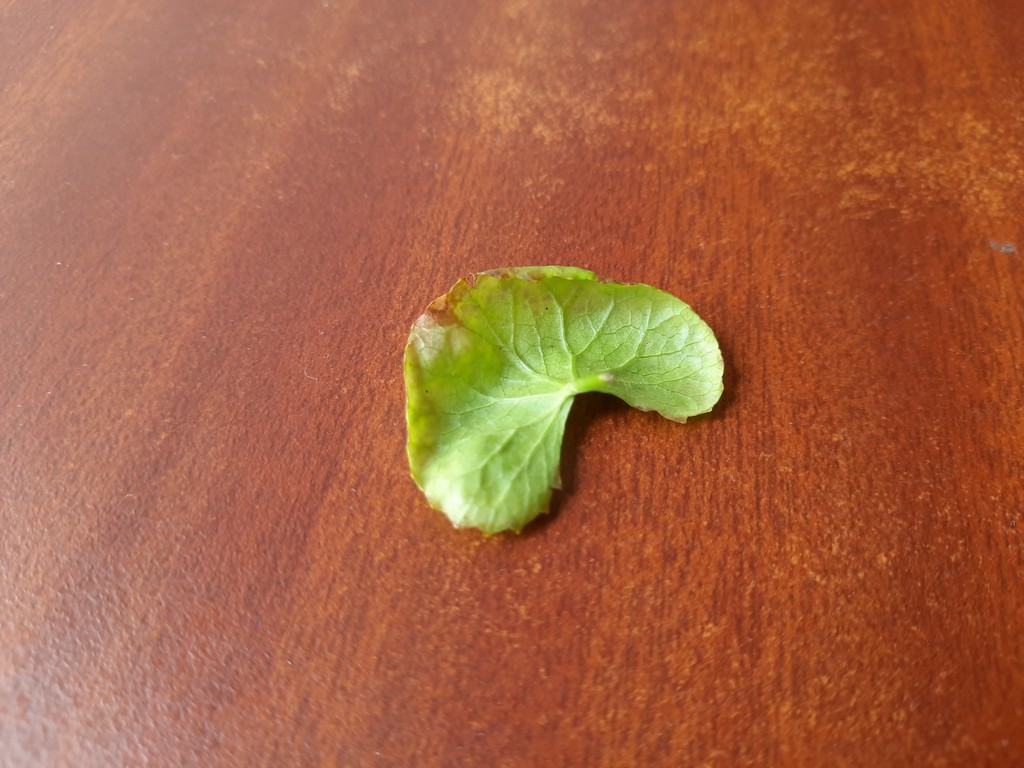
Label: Unhealthy